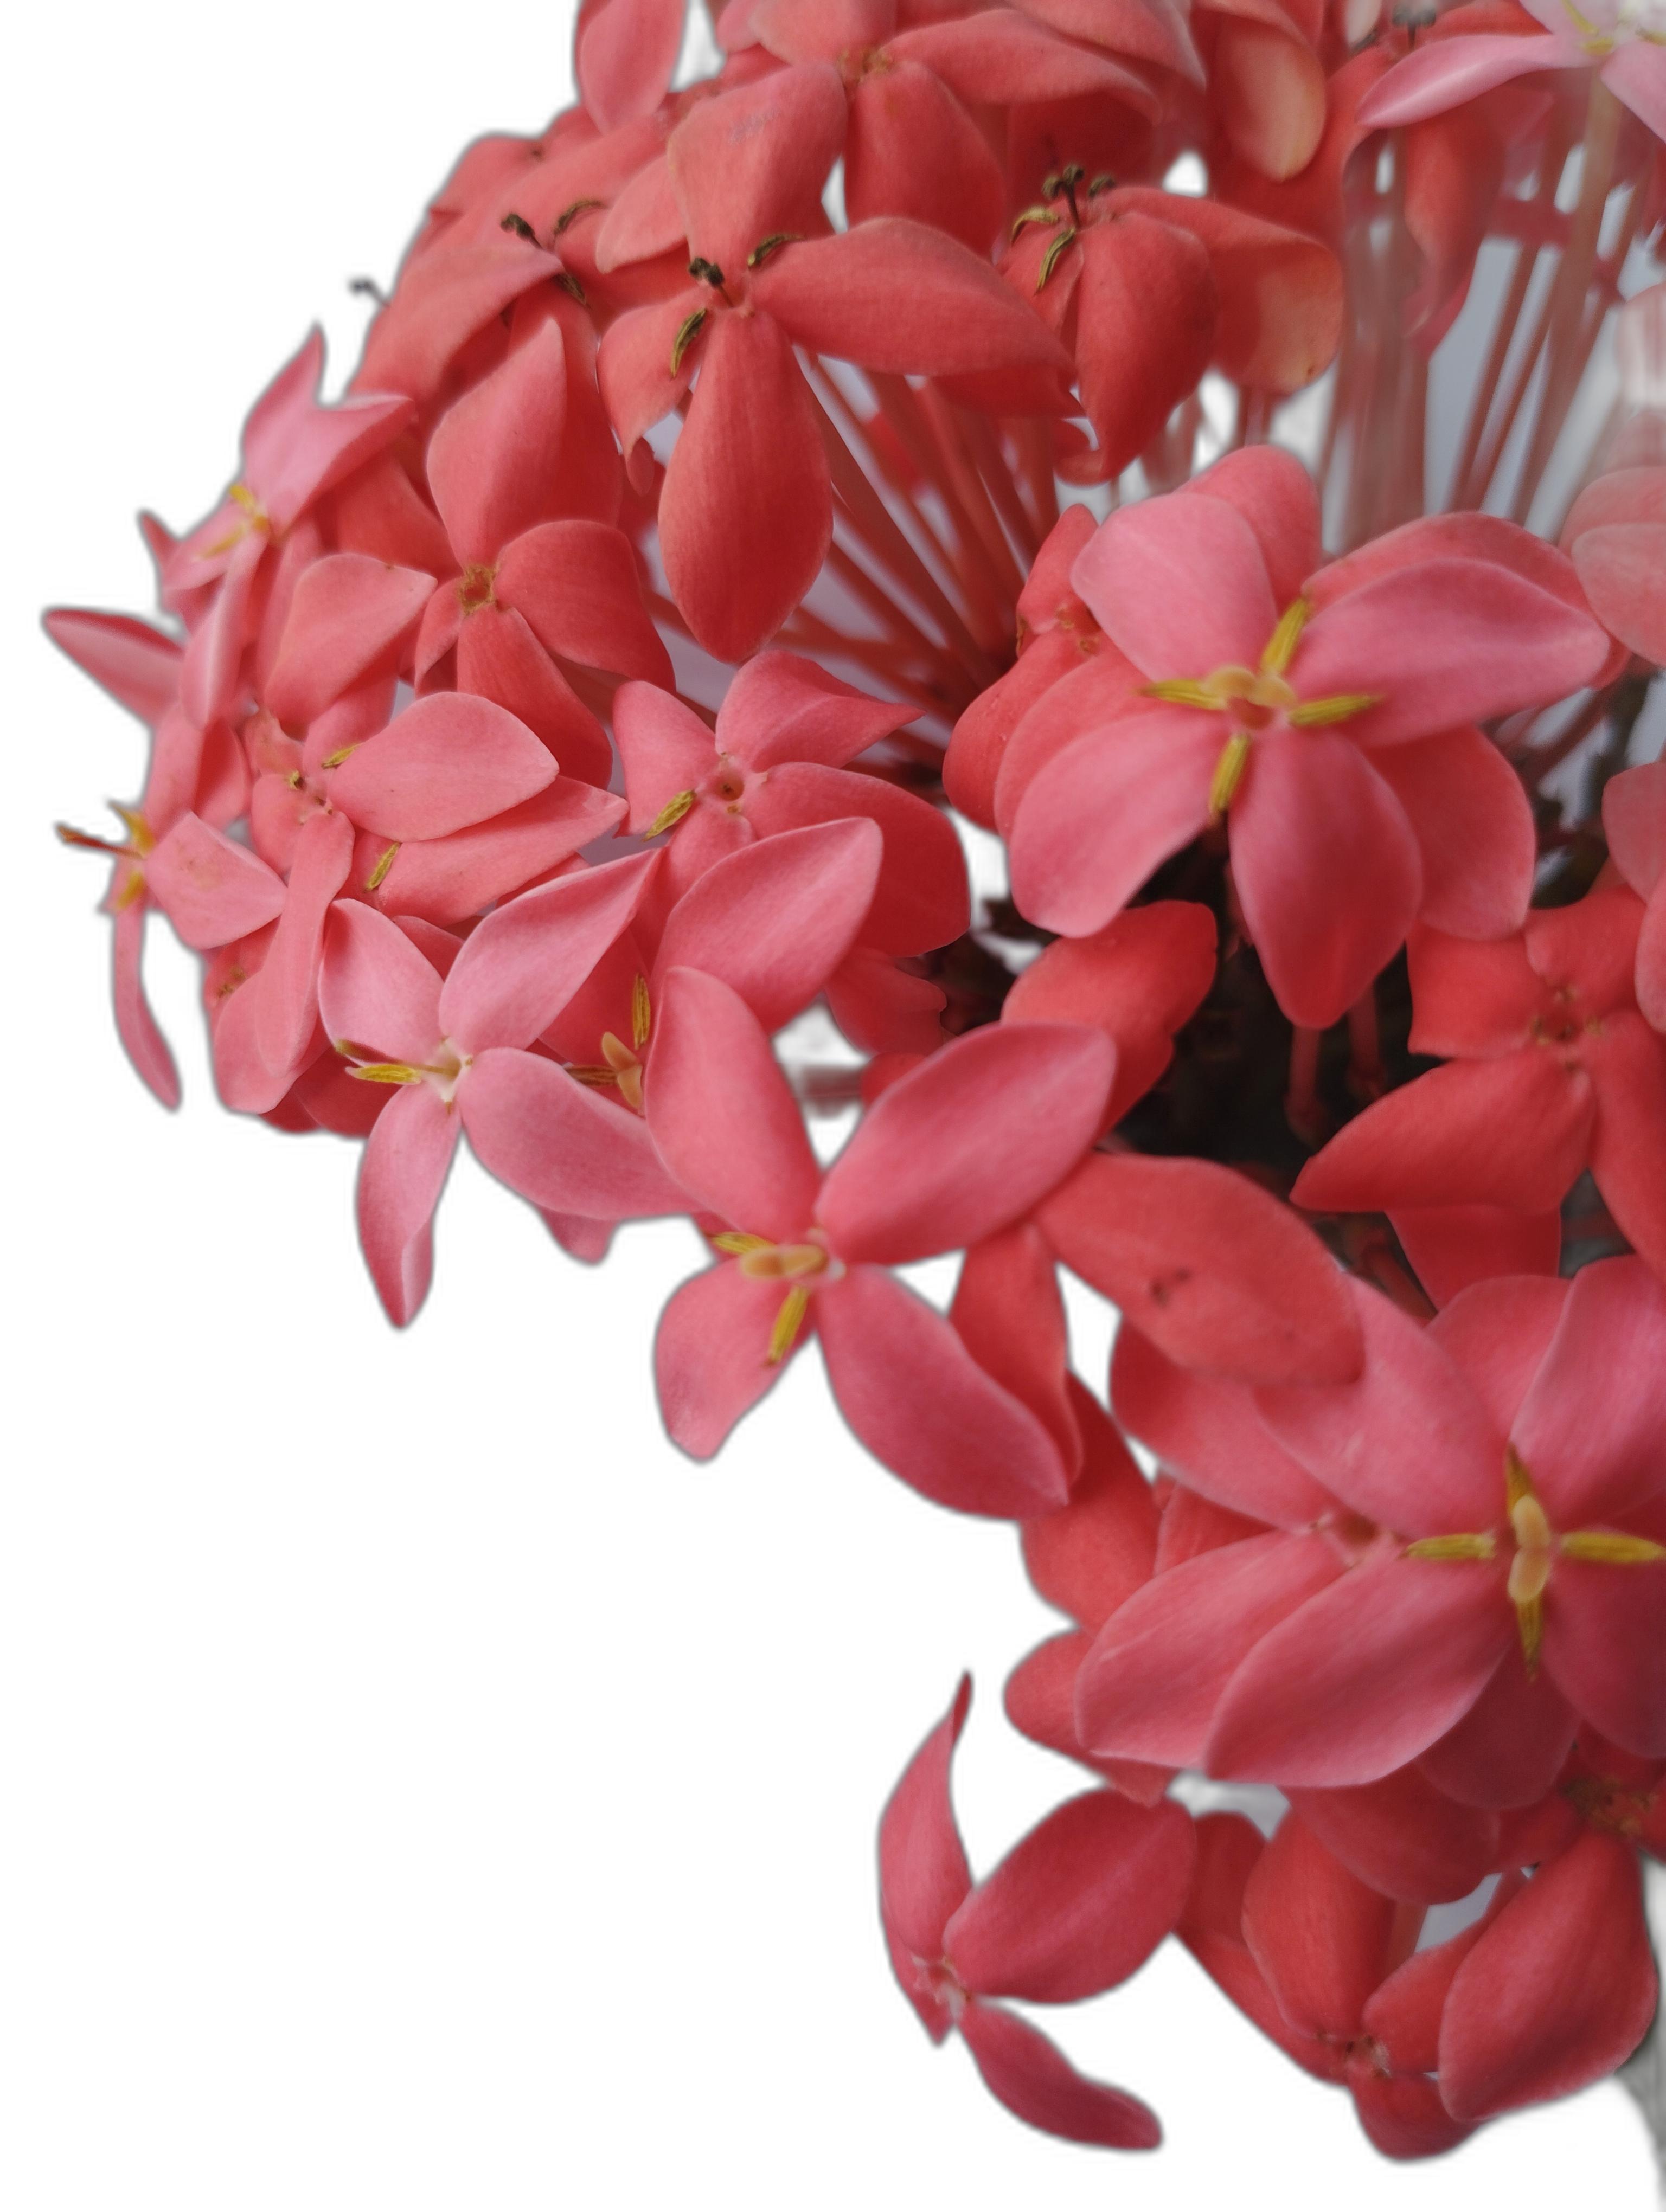
Label: Jungle geranium